Thermopolis Shale

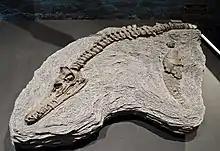
"Edgarosaurus muddi", a polycotylid plesiosaur found in the Upper Thermopolis Member.

Surface outcroppings of the Thermopolis Shale occur in central Canada, and the U.S. states of Montana and Wyoming. Marine-deposited rock thins toward the west, while nonmarine-deposited rock thins toward the east. The marine-deposited rock is primarily shale, with some limestone, sandstone, and siltstone. The nonmarine rock is primarily sandstone, with some coal, shale, "black" or carbonaceous shale, and siltstone.